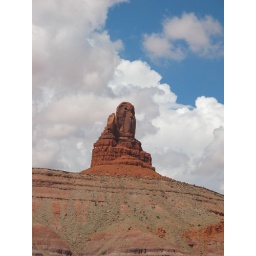
Monkey face in the rock